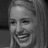
Emotion: happy